Katie & Peter

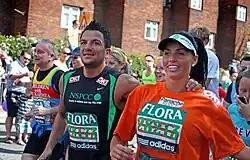
Katie Price and Peter Andre during the 2009 London Marathon, which featured in the last episode of the franchise.

"Katie & Peter: Stateside" became the final series in the franchise, following the family as they relocated to Malibu for three months, whilst Peter recorded his comeback album "Revelation", and their son Harvey attended a special school which helped with his condition. The eight-part series aired from 16 April to 9 June 2009.